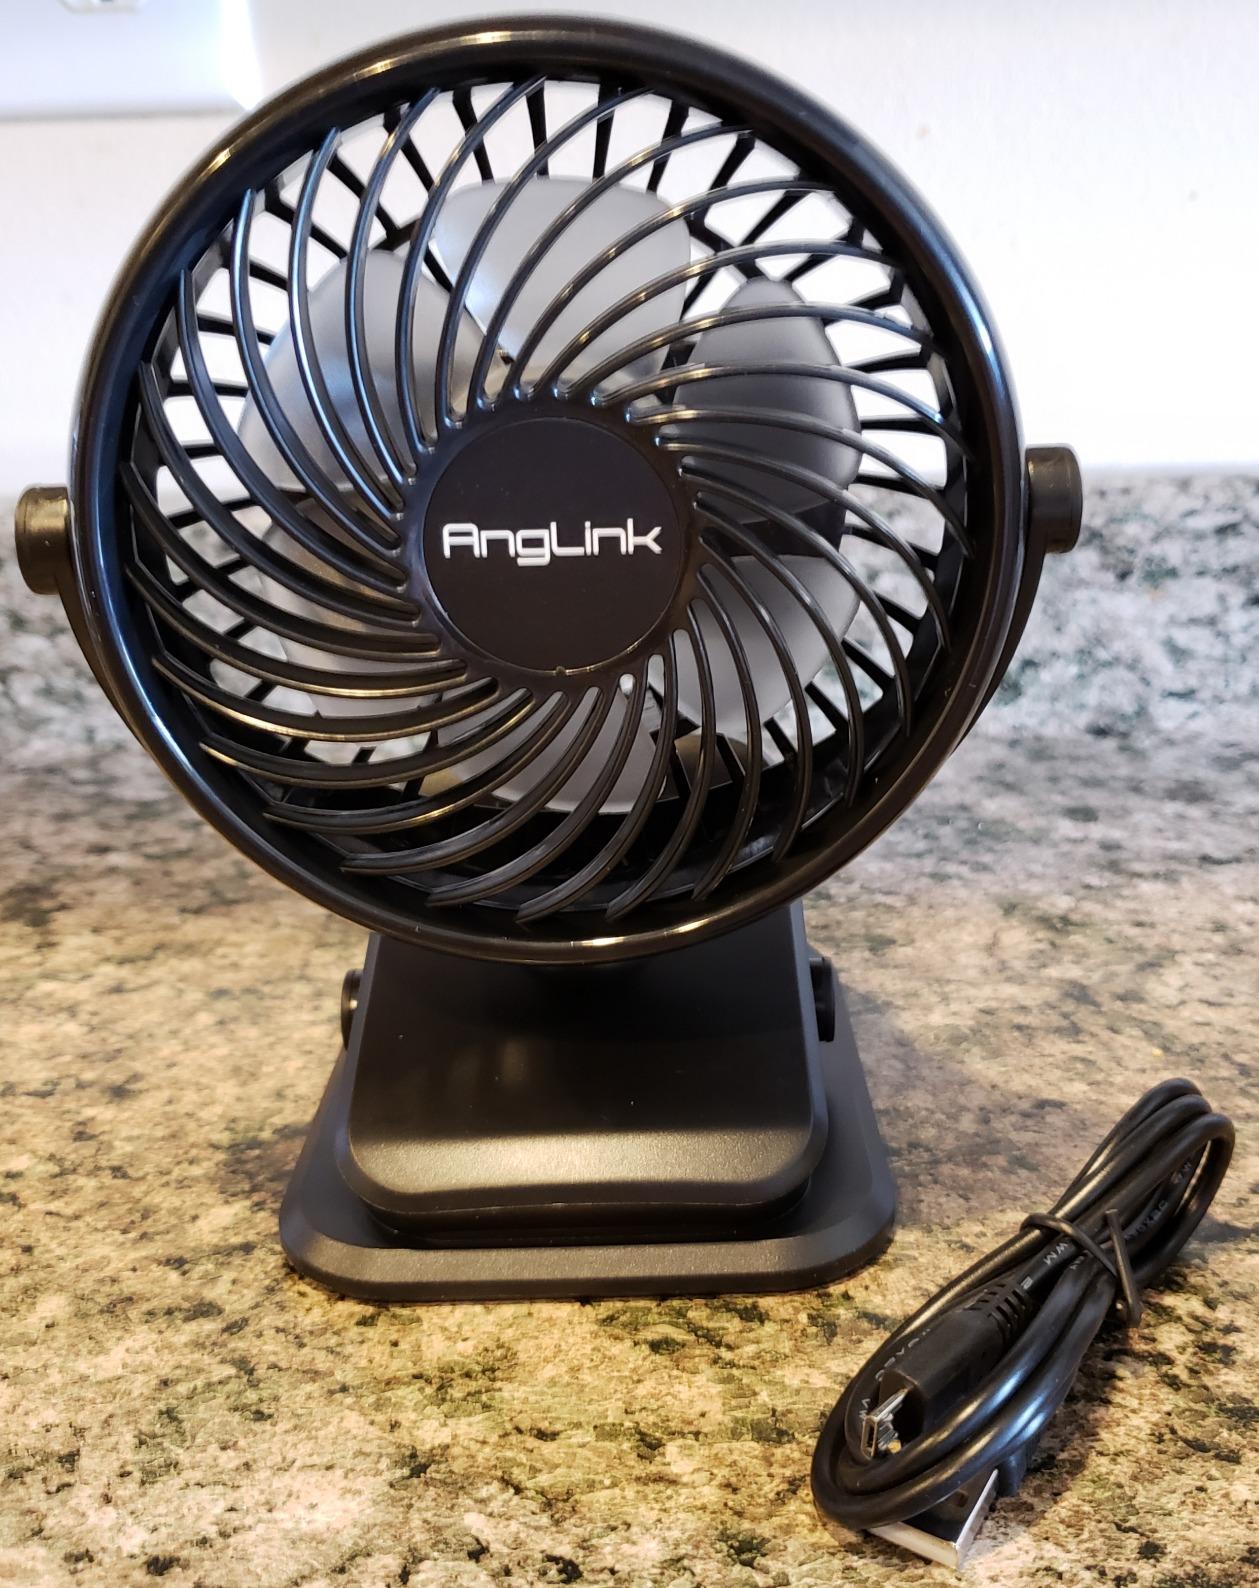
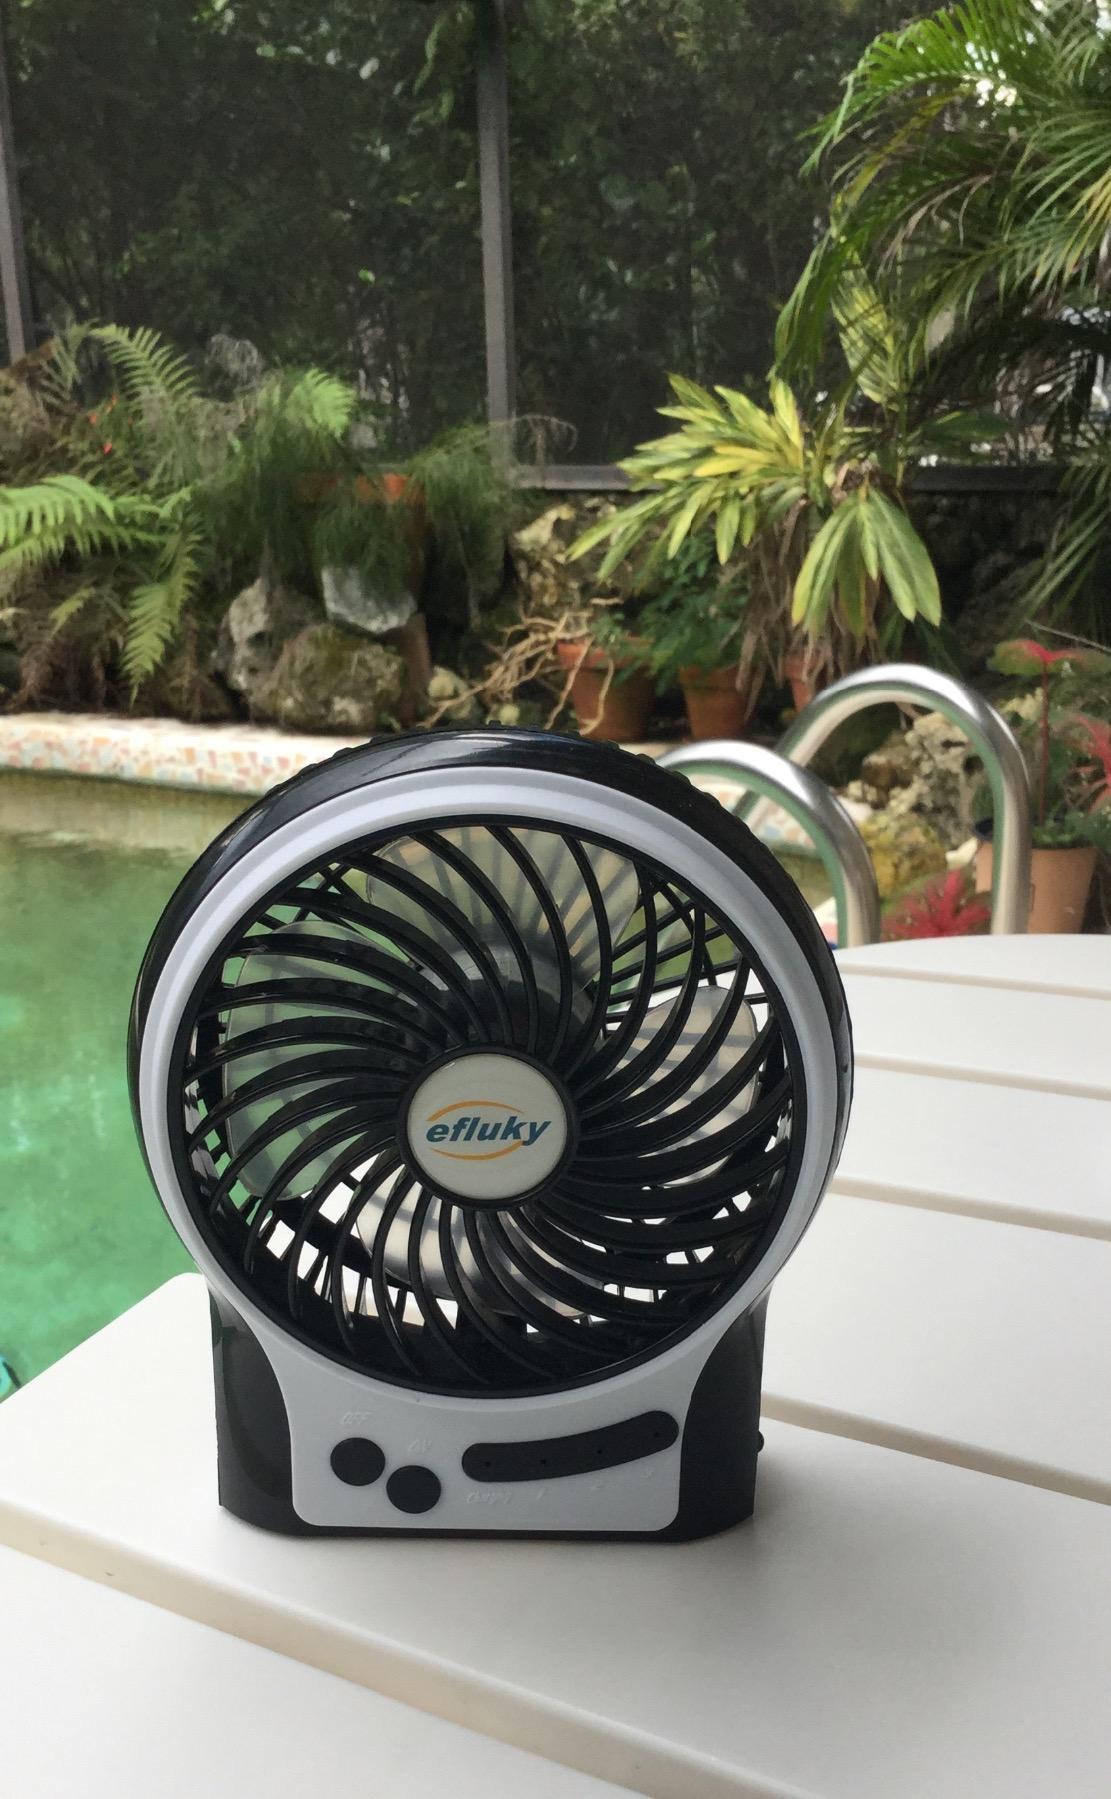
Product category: fan
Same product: no